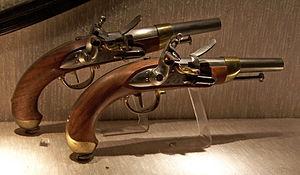
Paire de pistolets de cavalerie, 1816, Musée Paul Dupuy, Toulouse (France)
Le musée Paul-Dupuy est un musée municipal, situé entre le quartier Saint-Étienne et le quartier du Parlement à Toulouse. Il présente une collection d'arts graphiques et d'objets d'art du Moyen Âge à 1939.